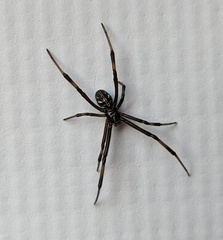
Species: Lactrodectus_hesperus